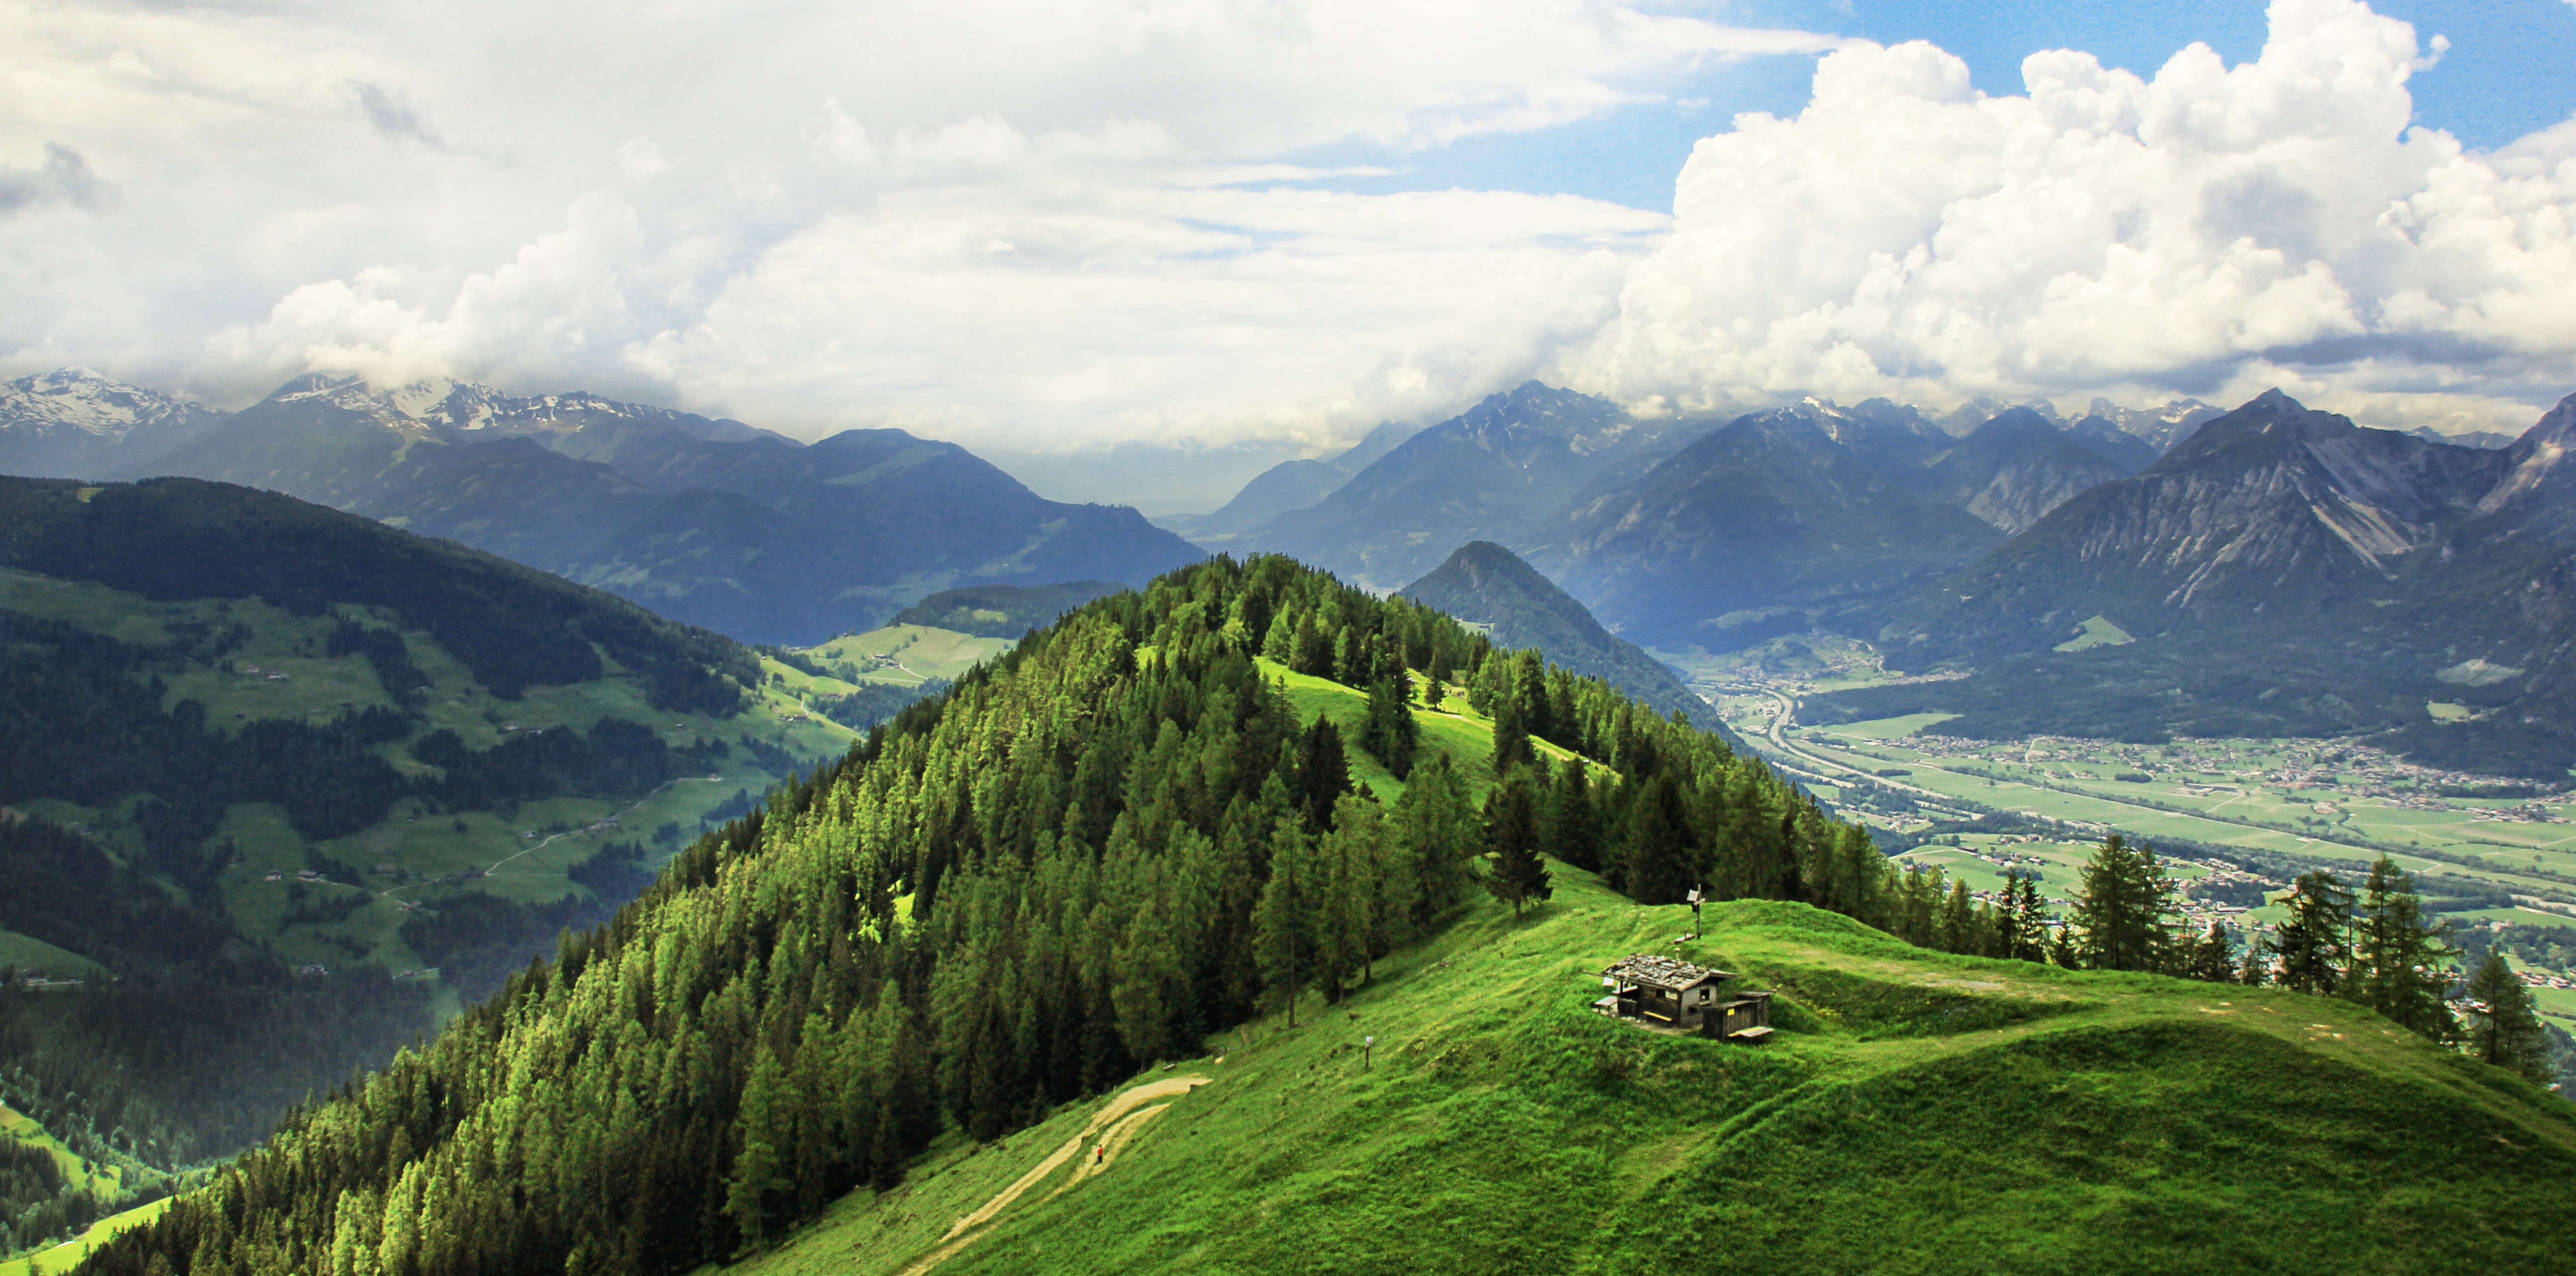
landscape, nature, forest, wilderness, mountain, cloud, sky, hiking, meadow, hill, valley, mountain range, alpine, tourism, highland, national park, ridge, austria, mountains, alps, plateau, fell, alm, mountain world, landform, alpine hut, mountain pass, alpine meadow, inntal valley, hill station, geographical feature, atmospheric phenomenon, mountainous landforms